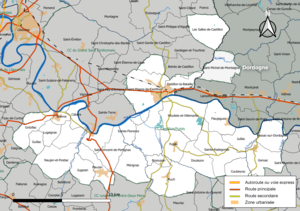
Carte géographique de la Communauté de communes Castillon Pujols, département de la Gironde, France. Composition au 1er janvier 2019.
La communauté de communes Castillon-Pujols est un établissement public de coopération intercommunale français, situé dans les départements de la Gironde et de la Dordogne en région Nouvelle-Aquitaine, à la lisière est du vignoble de l'Entre-deux-Mers, tout près de l'appellation saint-émilion.